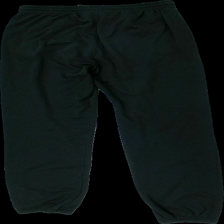
View: back
Type: Trousers
Category: Unisex
Brand: Mywear (Ica)
Colors: Black
Material: 100% polyester
Cut: Regular
Size: S
Season: All
Holes: Major
Damage: hål
Damage location: middle center
Damage 2 location: top center
Damage 3 location: middle center
Price range: <50
Recommended usage: Export
Description: svarta mjukis byxor med hål bak, noppriga över hela